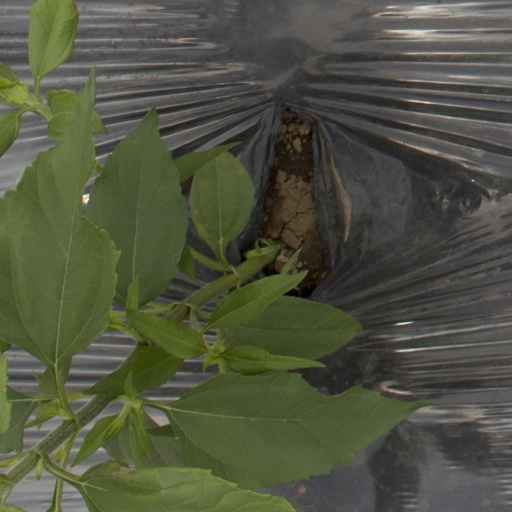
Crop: Jerusalem artichoke